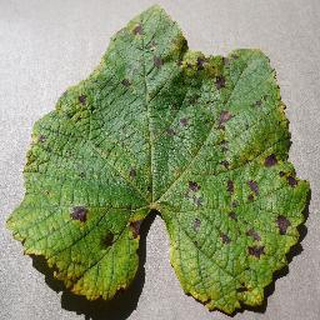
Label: grape_leaf_blight